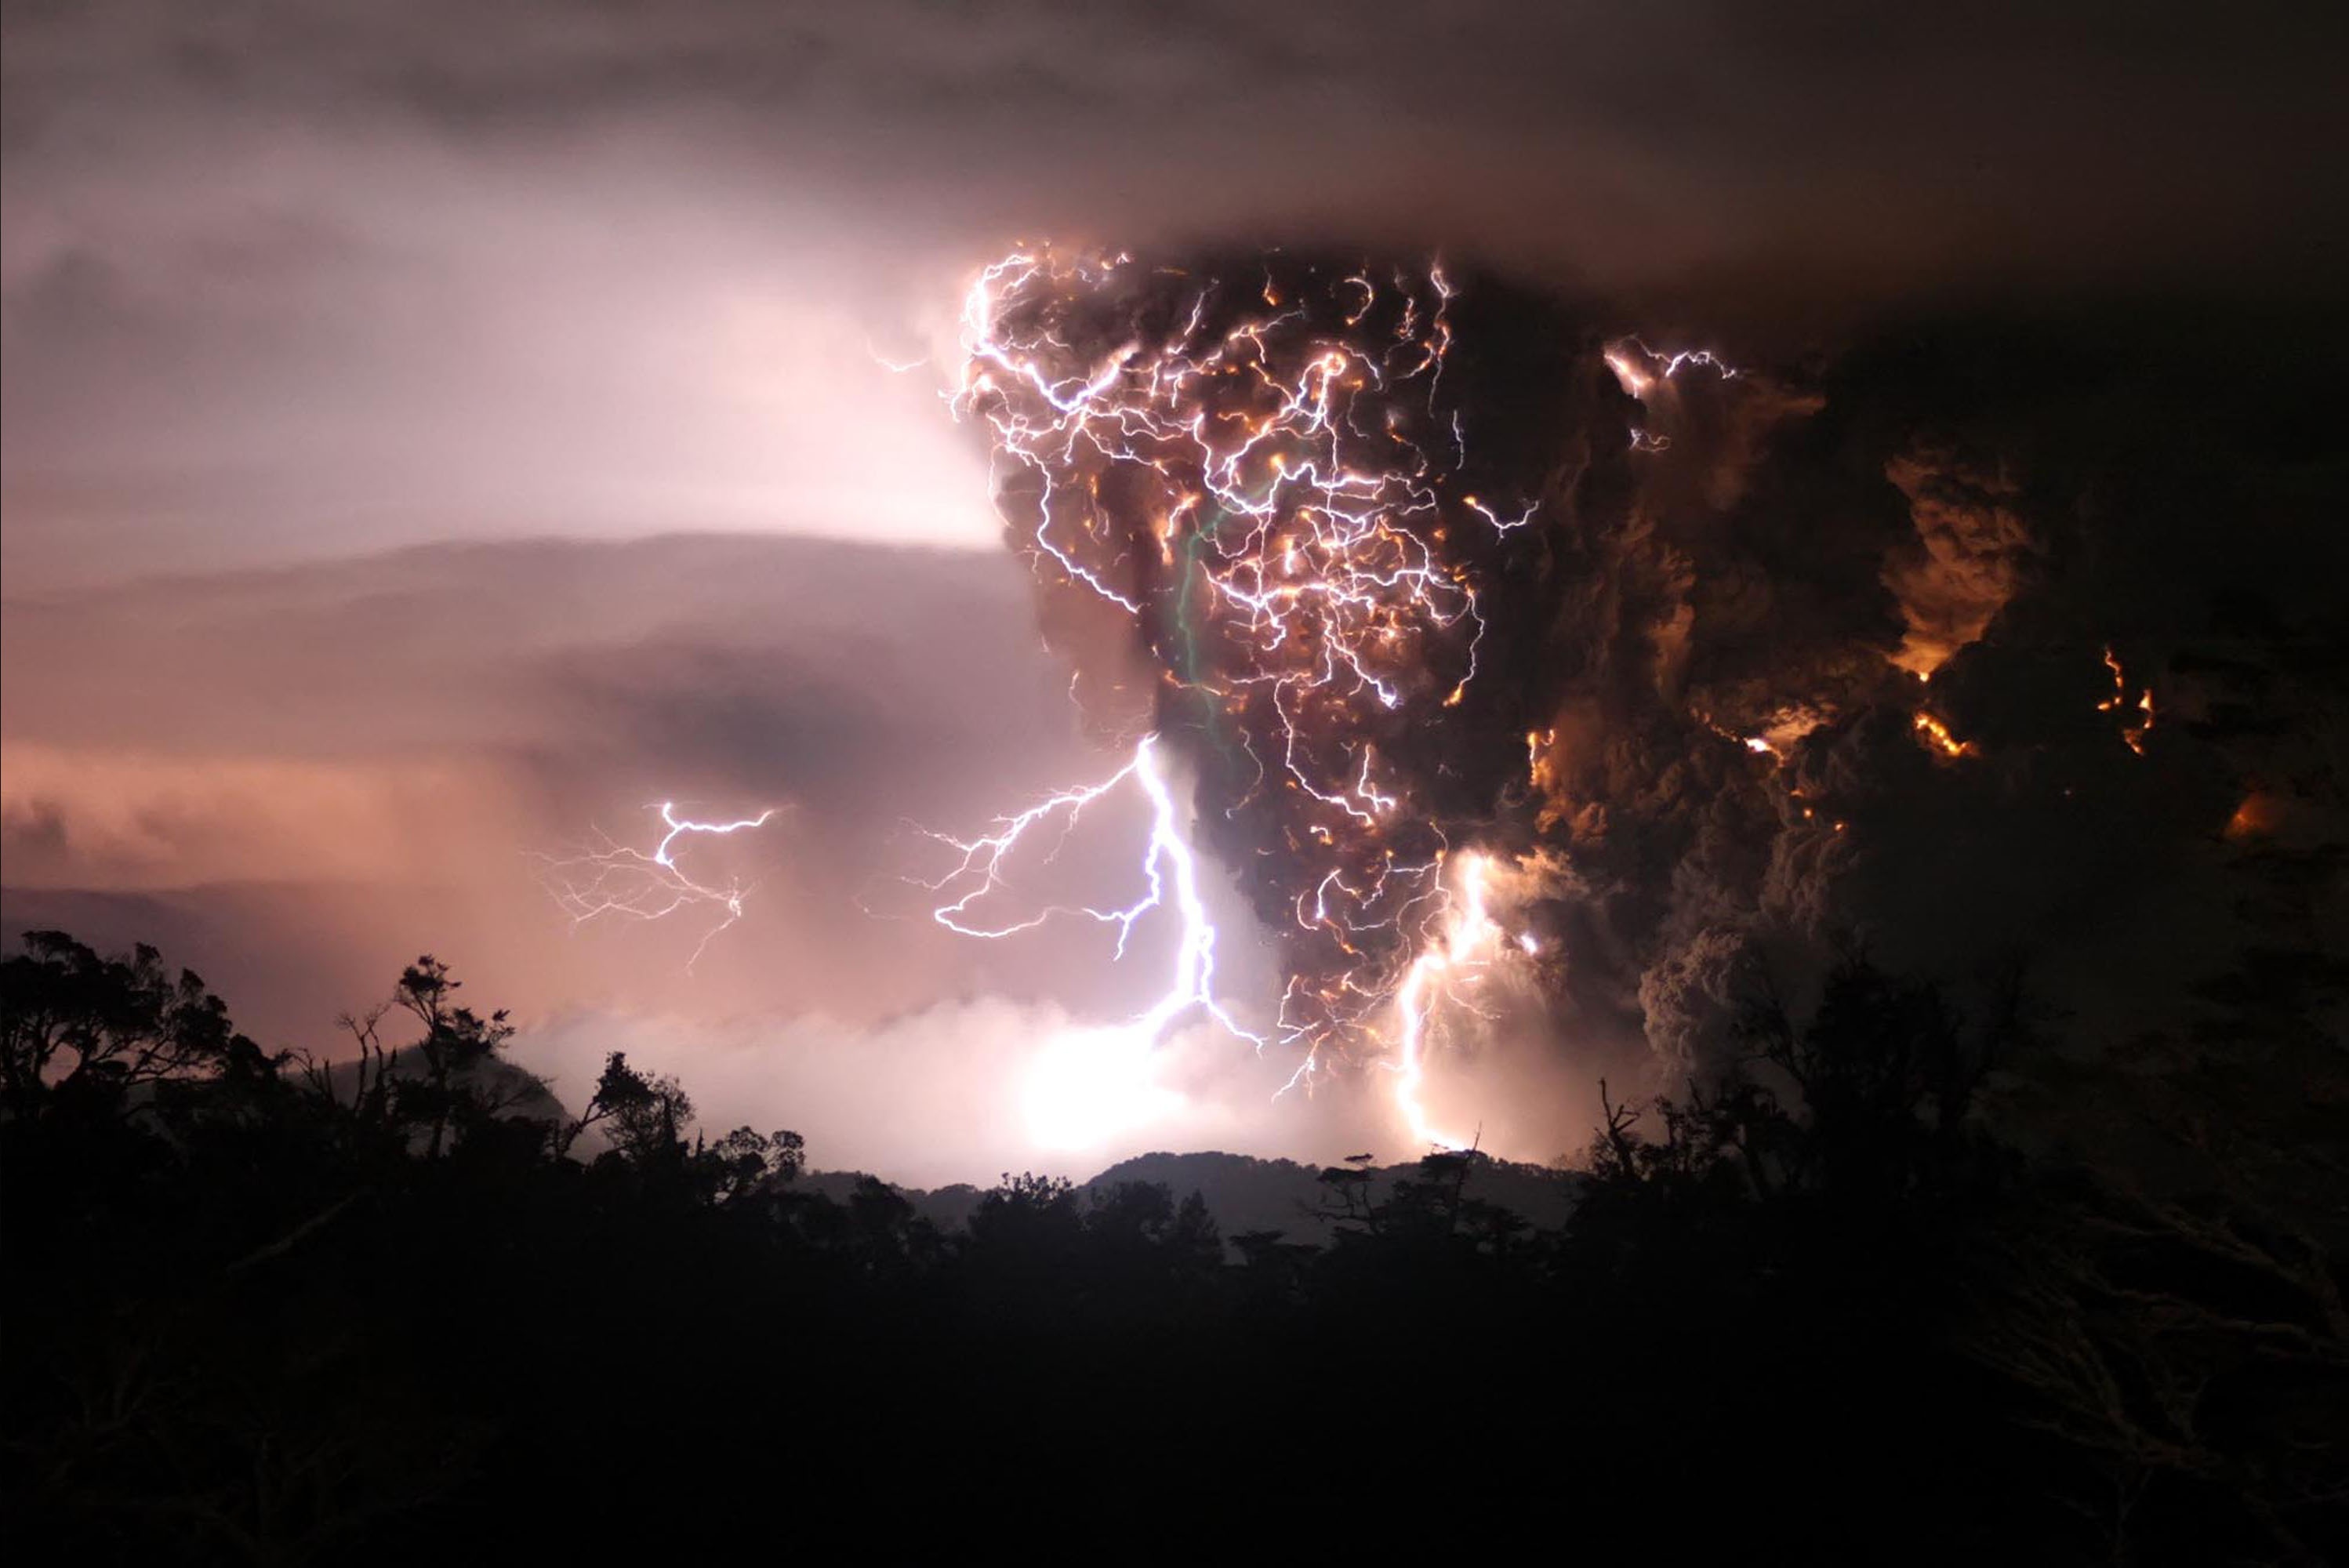
nature, cloud, sky, night, dark, weather, darkness, lightning, thunder, flash, thunderstorm, mood, apocalypse, force of nature, geological phenomenon